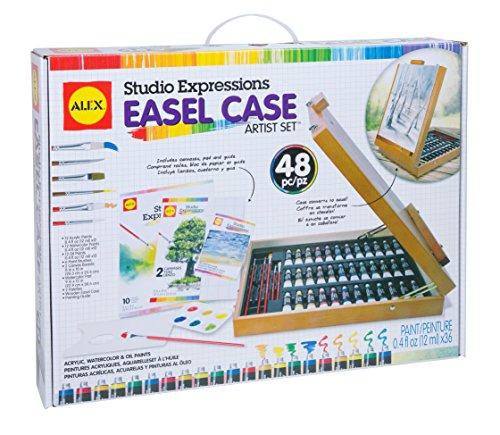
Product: Alex Studio Expressions Easel Case Artist Set Kids Art Supplies
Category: Toys & Games | Arts & Crafts | Craft Kits
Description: Includes 12 acrylic paints, 12 watercolor paints, 12 oil paints, 6 paint brushes, 2 canvas boards, watercolor pad and 2 palettes and guide.
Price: $69.99
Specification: ProductDimensions:18.5x3.1x15inches|ItemWeight:6.79pounds|ShippingWeight:6.85pounds(Viewshippingratesandpolicies)|DomesticShipping:ItemcanbeshippedwithinU.S.|InternationalShipping:Thisitemisnoteligibleforinternationalshipping.LearnMore|ASIN:B01CEY3HX6|Itemmodelnumber:58EX|Manufacturerrecommendedage:36months-10years